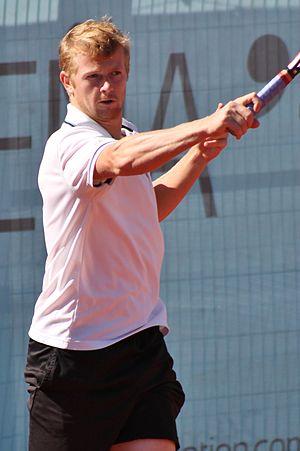
Andreï Aleksandrovitch Goloubev, né le 22 juillet 1987 à Voljski, est un joueur de tennis professionnel kazakh. Il est membre de l'équipe du Kazakhstan de Coupe Davis.